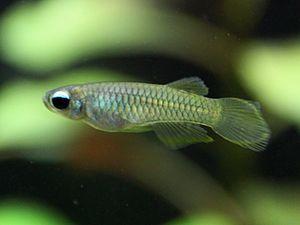
Les Aplocheilichthyinae sont une sous-famille de poissons ovovivipares d'eau douce appartenant à l'ordre des Cyprinodontiformes.
Poropanchax est un genre de poissons de la famille des Poeciliidae.